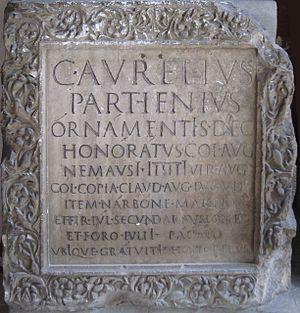
Autel funéraire avec rinceau, épitaphe de Gaius Aurelius Parthenius, sévir augustal à Fréjus, Lyon, Narbonne et Orange. Trouvé à Nîmes en 1830. Fin Ier siècle ap. J.C., début IIe siècle ap. J.C. - CIL XII 3203, CAG 30/1 Nîmes, p. 505
Ꟶ, appelée H dimidié à droite, moitié de H réfléchi ou moitié droite de H, est une lettre additionnelle utilisée en latin sur des inscriptions épigraphiques.